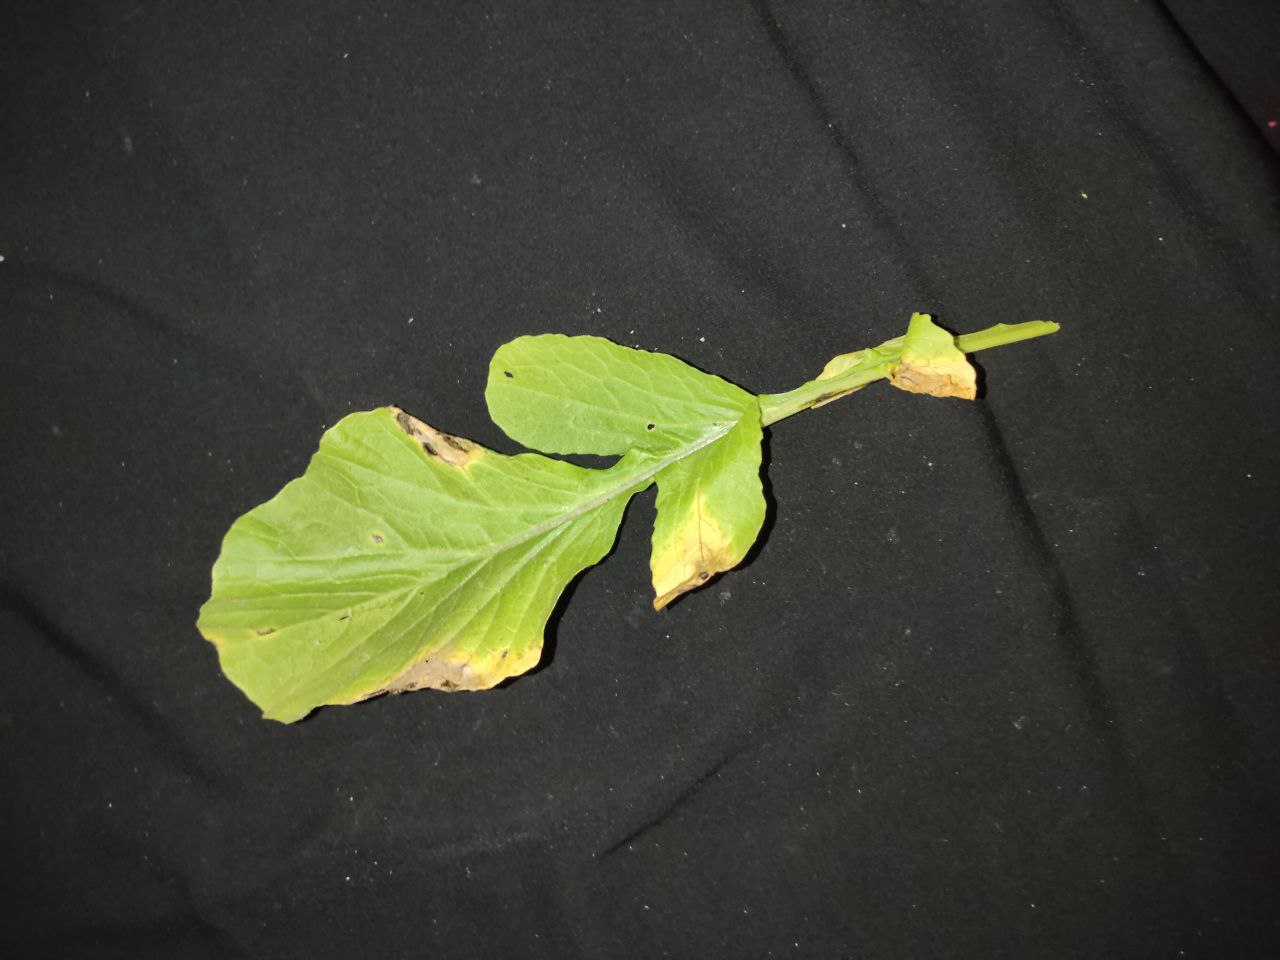
Label: Downey mildew